Symbolist painting

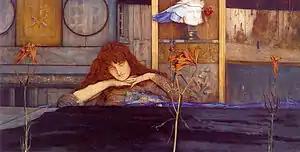
"I lock the door upon myself" (1891), by Fernand Khnopff, Neue Pinakothek, Munich

Gauguin's most advanced disciple was Émile Bernard. In the rustic and timeless atmosphere of Brittany, Bernard developed a new way of understanding the pictorial image, based on wide configurations of solid planes and sharp lines, with marked contours and violent colors, reduced to the seven colors of the prism. In the "Revue Indépendante", the critic Édouard Dujardin called this new style "cloisonnisme", from the enamel "cloisonné", since the colors were shown compartmentalized as in this medieval technique. Along with Bernard, its main exponent was Louis Anquetin; both had been students of Fernand Cormon, and were fascinated by Japanese woodcuts and stained glass. Gauguin was introduced to the work of both artists at an exhibition at the Grand Restaurant Bouillon in 1887 and, although he did not fully embrace this way of painting, especially in terms of contours, his "Vision after the Sermon" shows their influence, especially in the saturated colors.